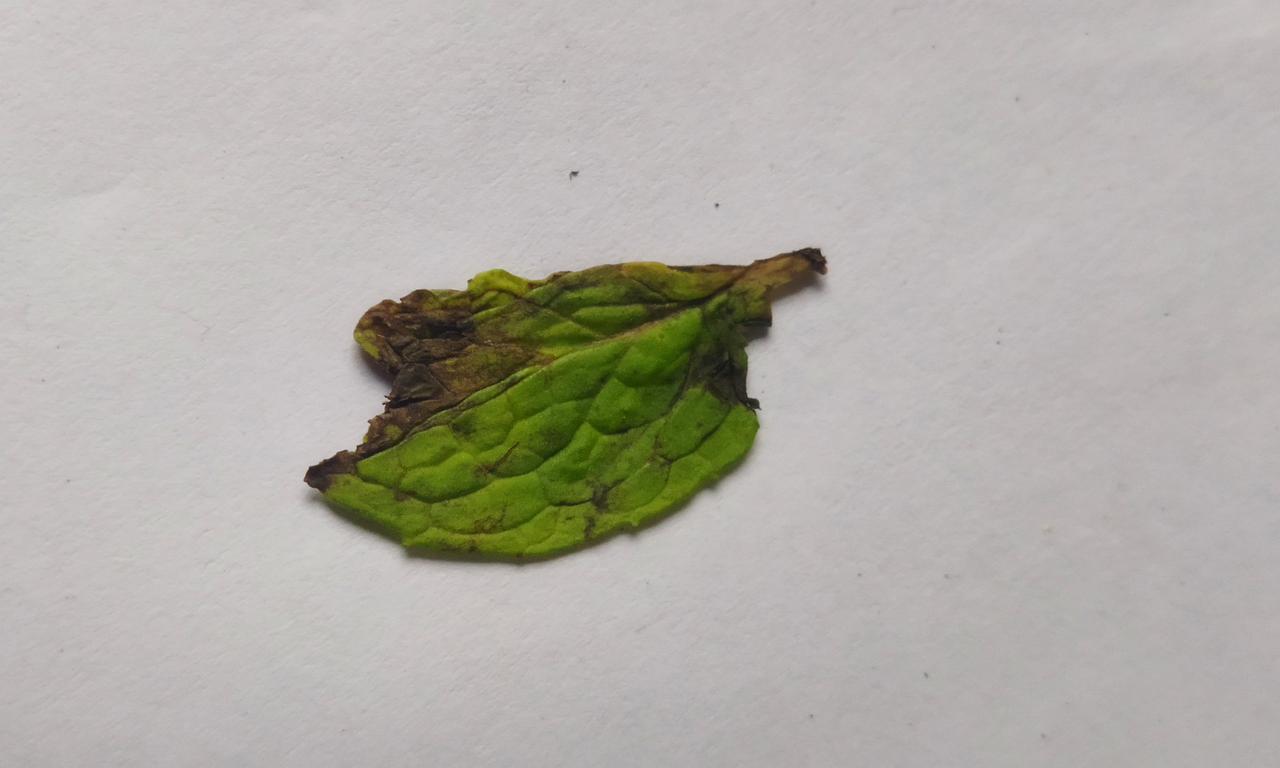
Label: Spoiled